Peter Freuchen

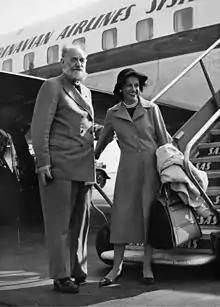
Peter Freuchen with his wife Dagmar Cohn

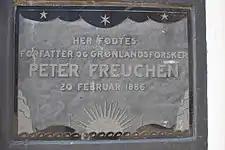
Commemorative plaque on Freuchen's birthplace in Nykøbing Falster

Freuchen was born in Nykøbing Falster, Denmark, the son of Anne Petrine Frederikke (née Rasmussen; 1862–1945) and Lorentz Benzon Freuchen (1859–1927), a businessman. Freuchen was baptized in the local church. He attended the University of Copenhagen where for a time he studied medicine.